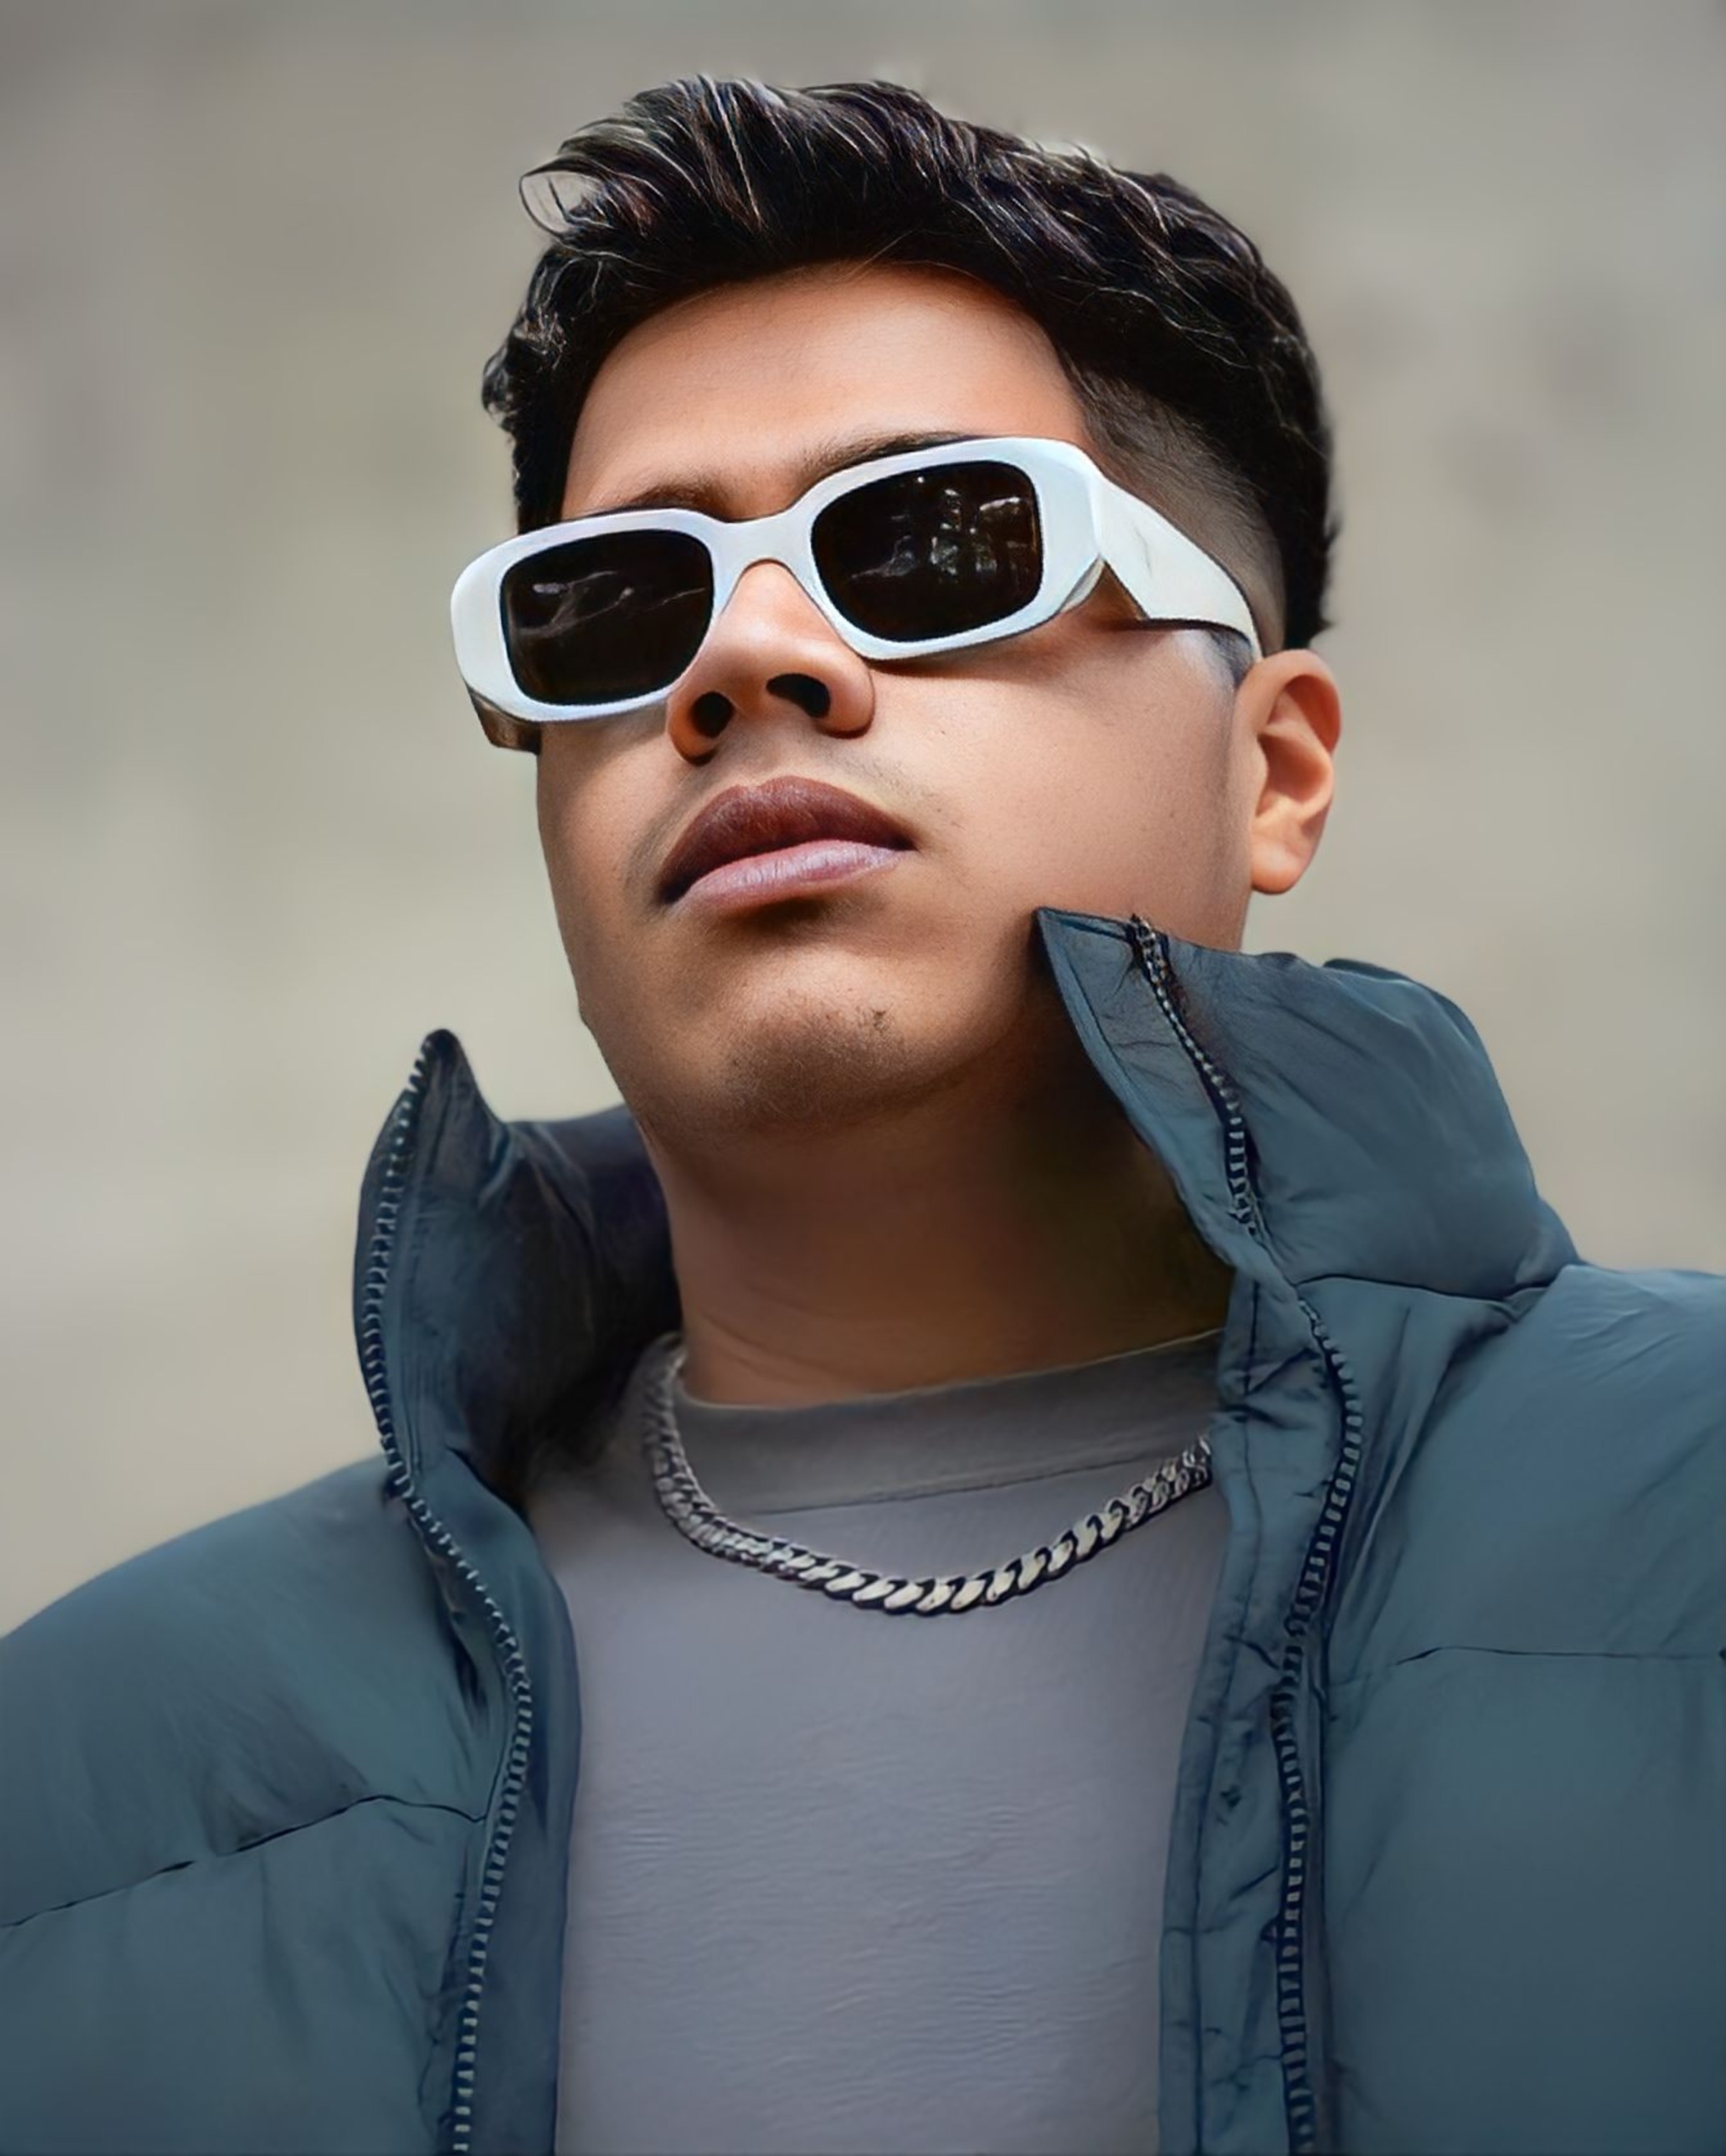
man, posing, smile, glasses, lip, vision care, goggles, sunglasses, eyewear, Eye glass accessory, neck, jaw, flash photography, sleeve, jacket, personal protective equipment, happy, fashion design, fashion accessory, fur, portrait photography, top, photo shoot, fashion model